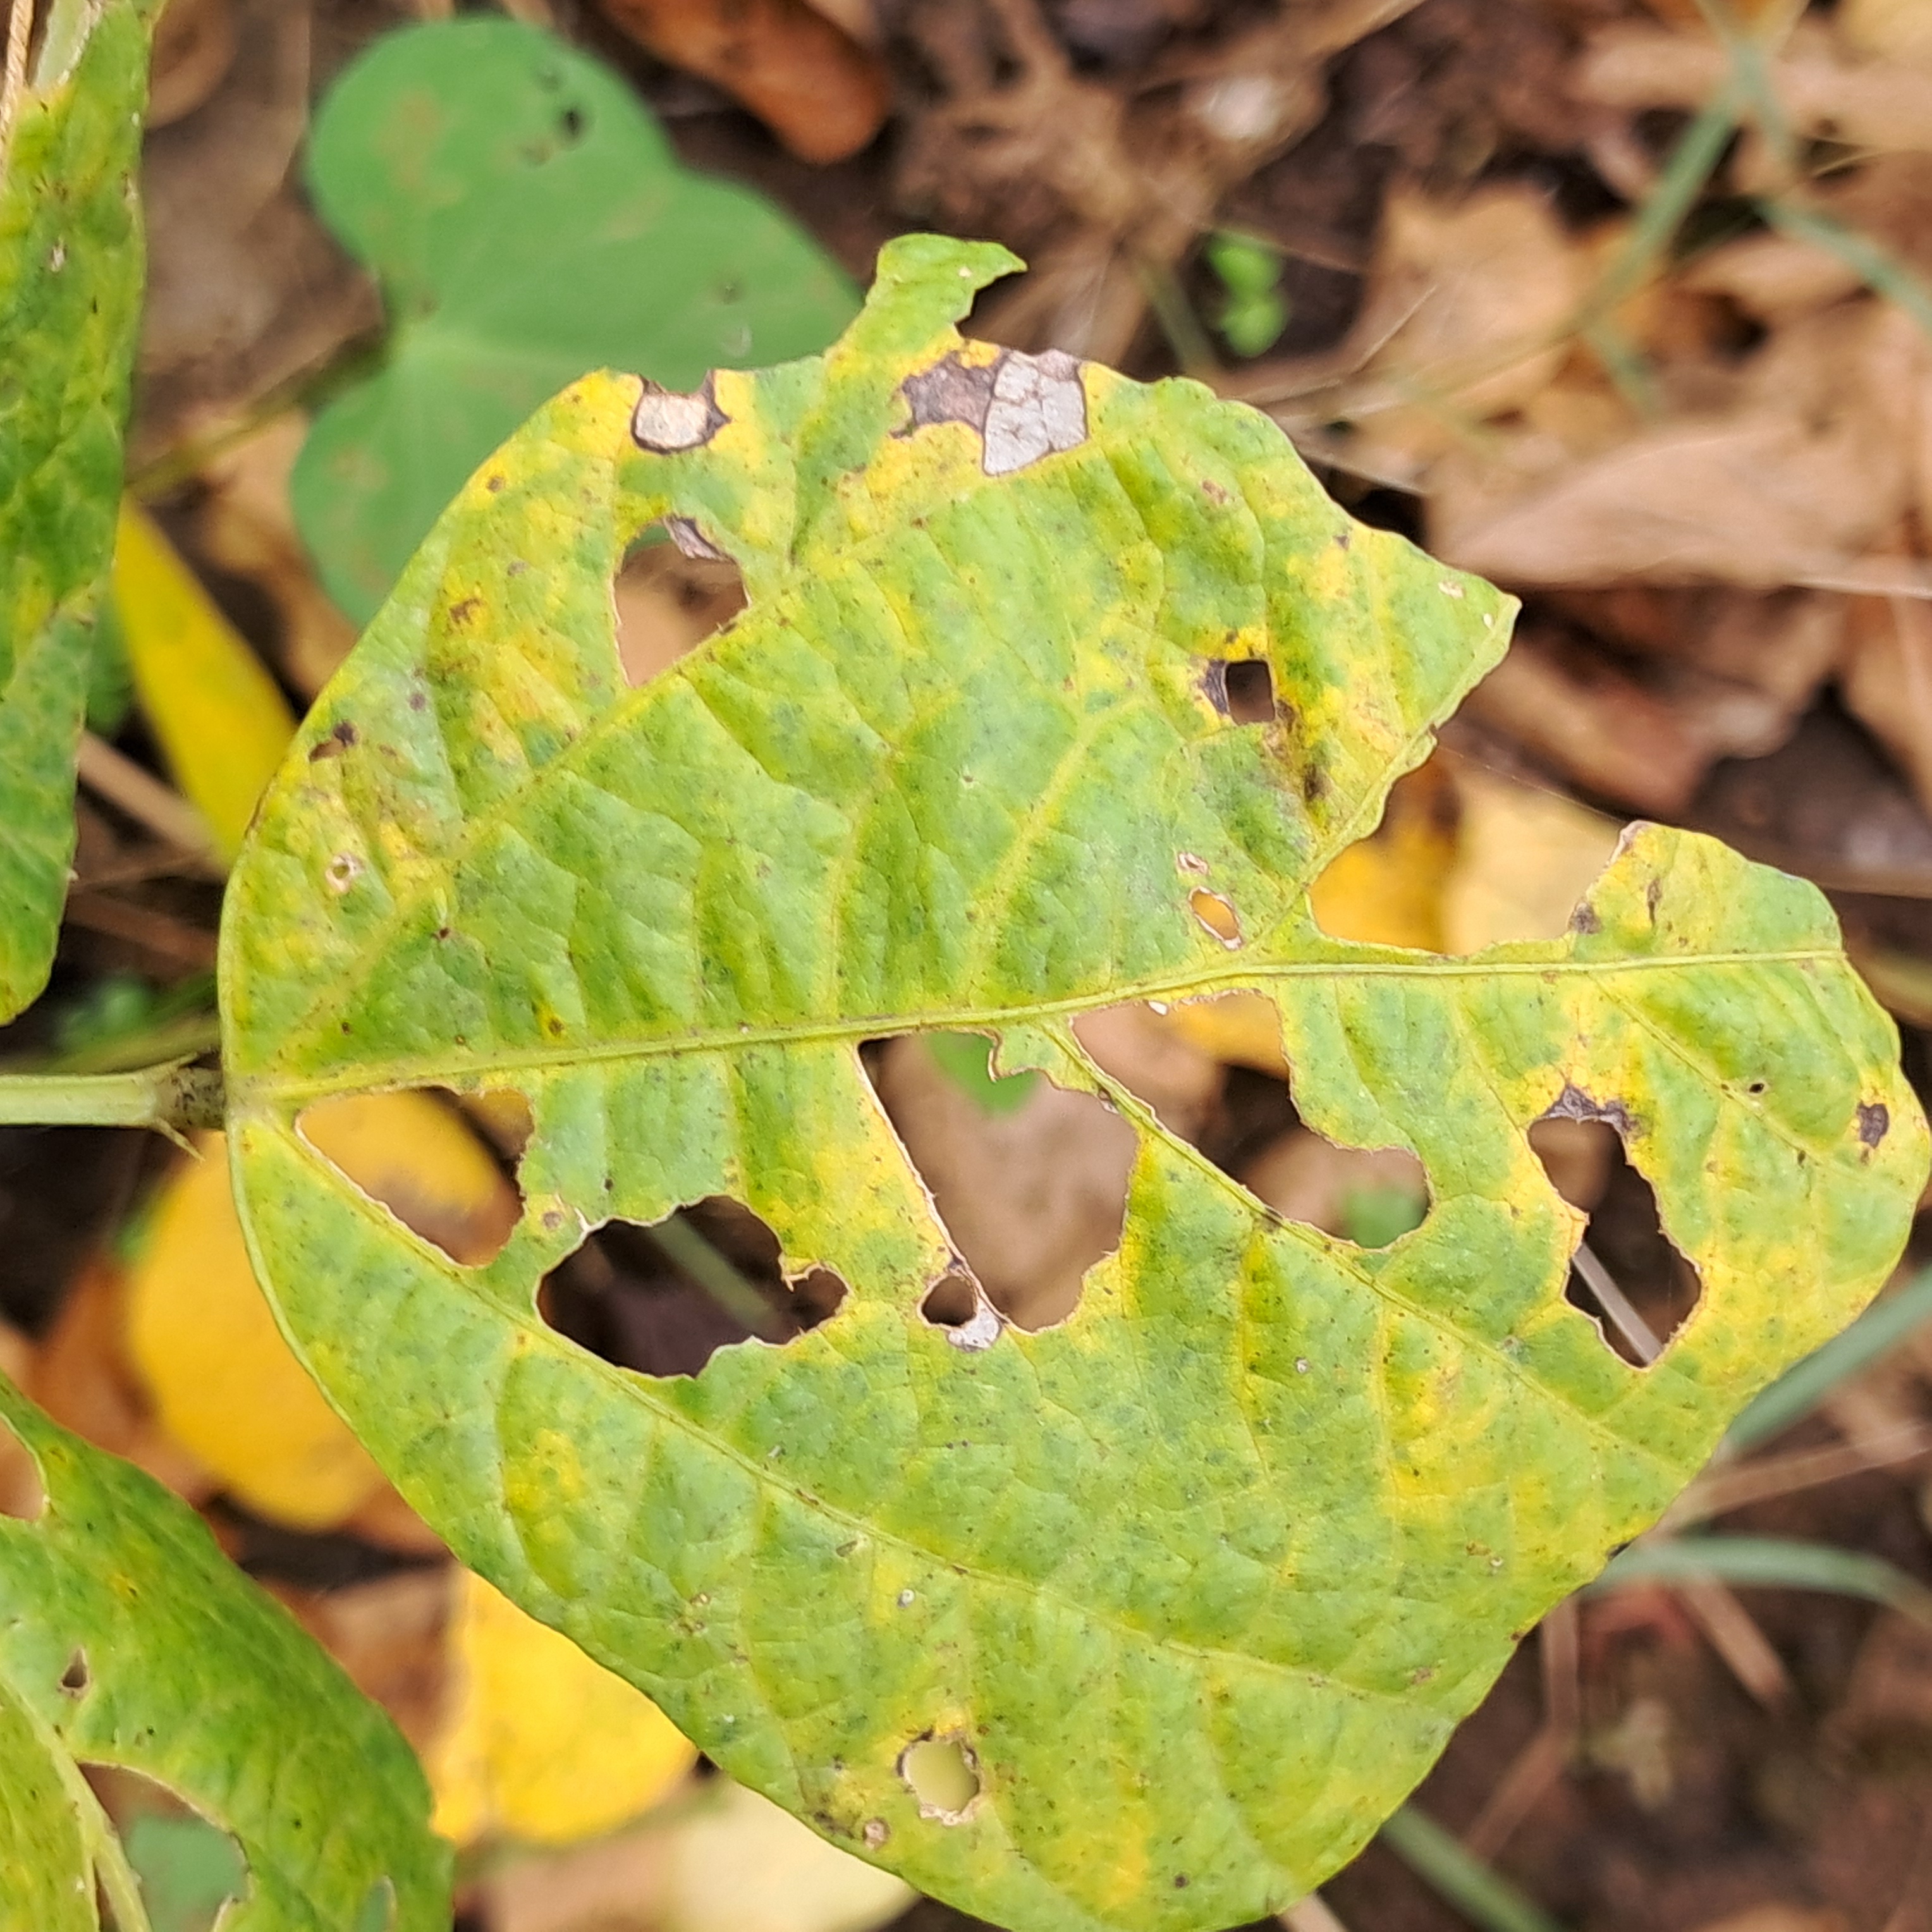
Label: Caterpillar_Semilooper_Pest